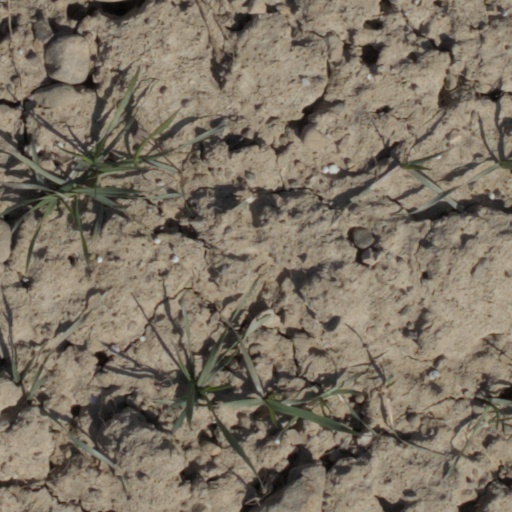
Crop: wheat